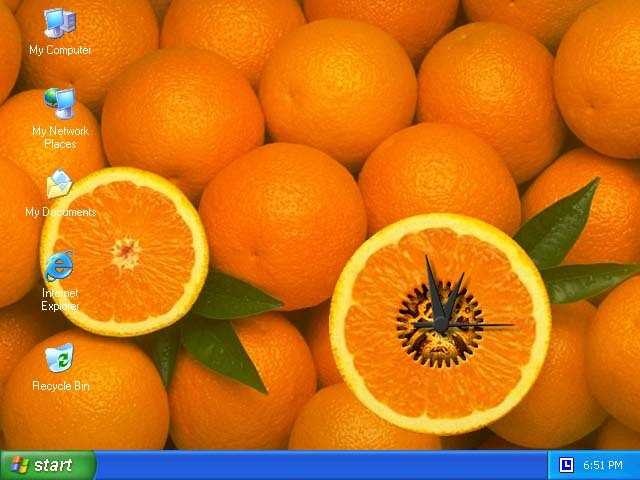
Label: Orange